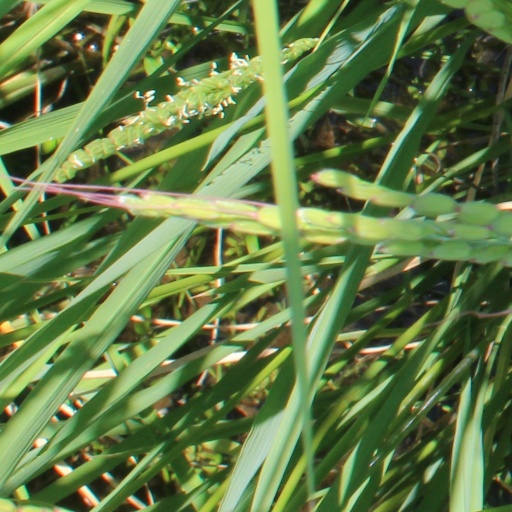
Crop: rice